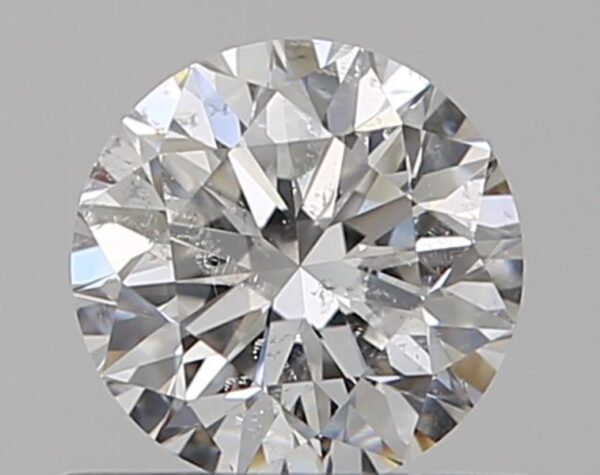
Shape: round
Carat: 0.5
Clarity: SI2
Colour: F
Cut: VG
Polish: EX
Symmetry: VG
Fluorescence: N
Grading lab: GIA
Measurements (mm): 4.96 x 5.02 x 3.19